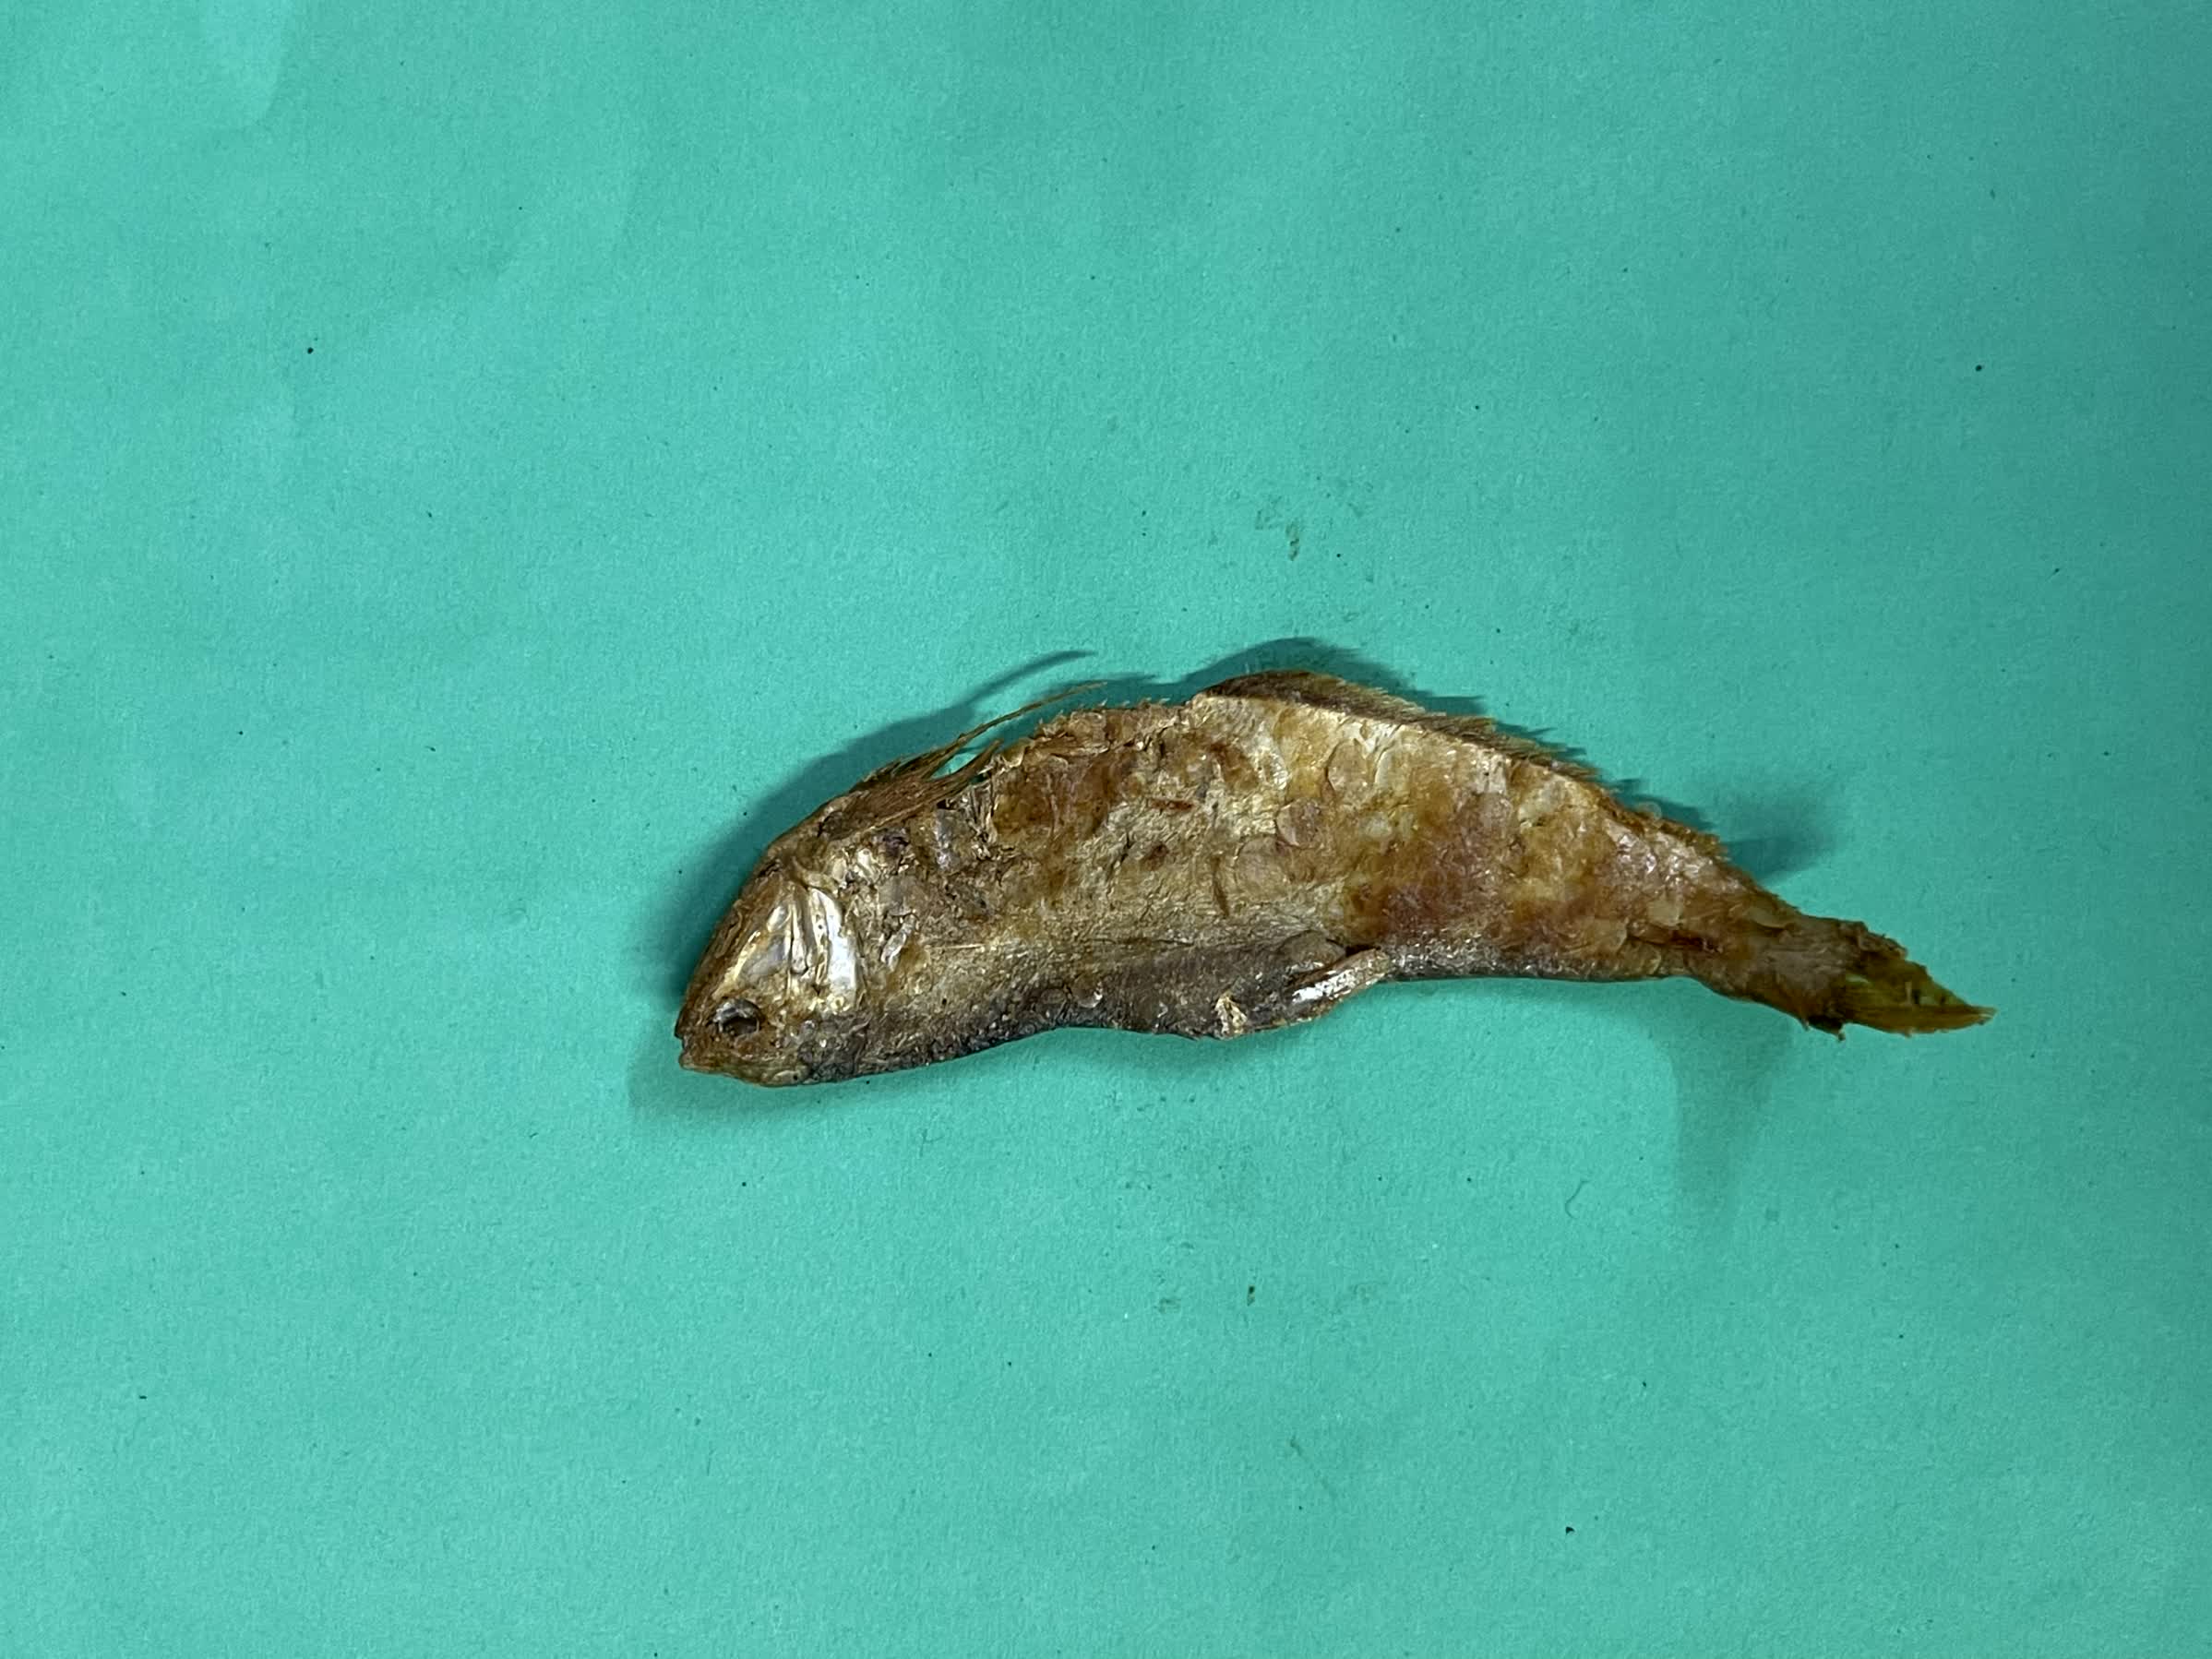
Species: Bashpata